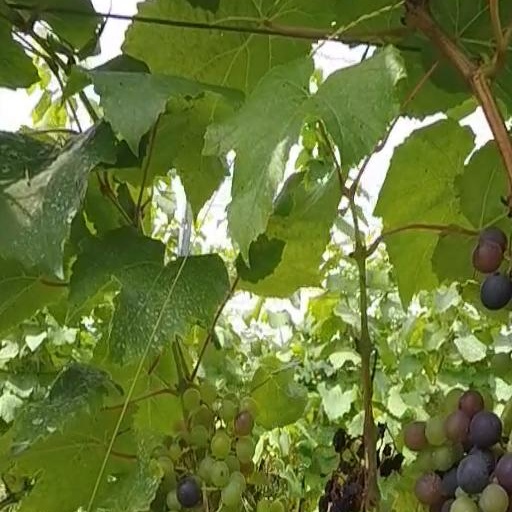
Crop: grape